William Rowan Hamilton

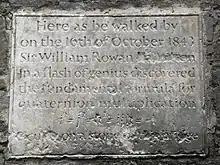
Quaternion Plaque on Broom Bridge in Dublin

When Wordsworth visited Dublin in the summer of 1829, in a party with John Marshall and his family, he stayed at Dunsink with Hamilton. On a second tour in England with Nimmo in 1831, Hamilton parted from him at Birmingham, to visit the Lawrence sisters and family on his mother's side in the Liverpool area. They met up again in the Lake District, where they climbed Helvellyn and had tea with Wordsworth. Hamilton returned to Dublin, via Edinburgh and Glasgow.